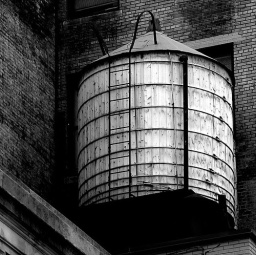
water tower in nyc